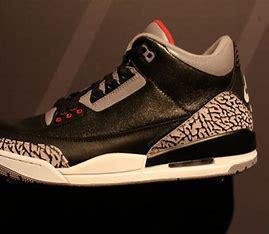
Brand: Nike
Model: Air 3